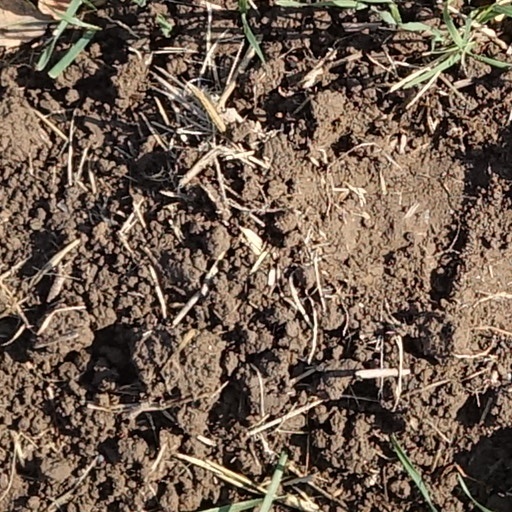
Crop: wheat